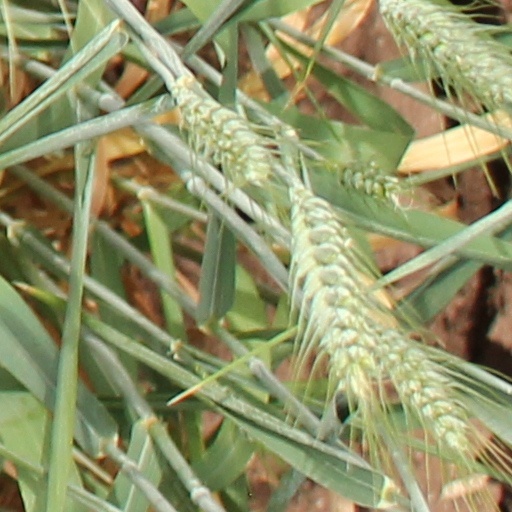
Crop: wheat